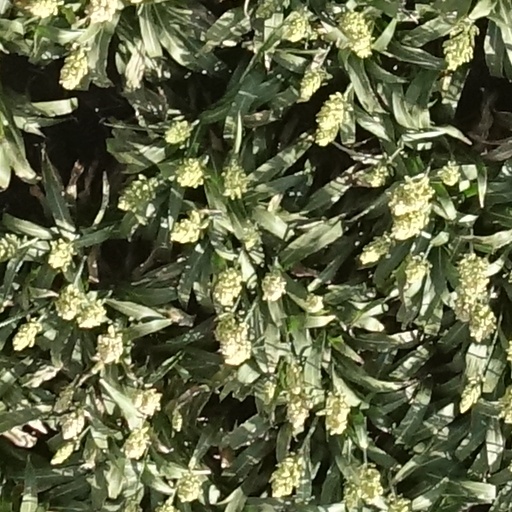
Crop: sorghum